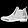
Label: Ankle boot